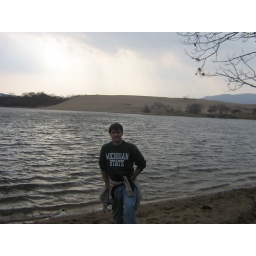
minus the nk mountain in background, this could be silver lake